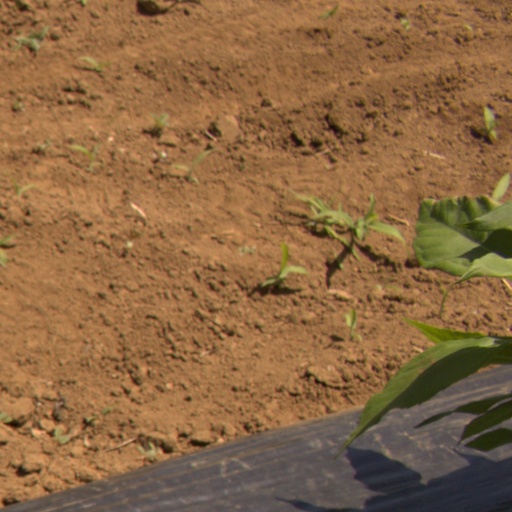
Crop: Jerusalem artichoke